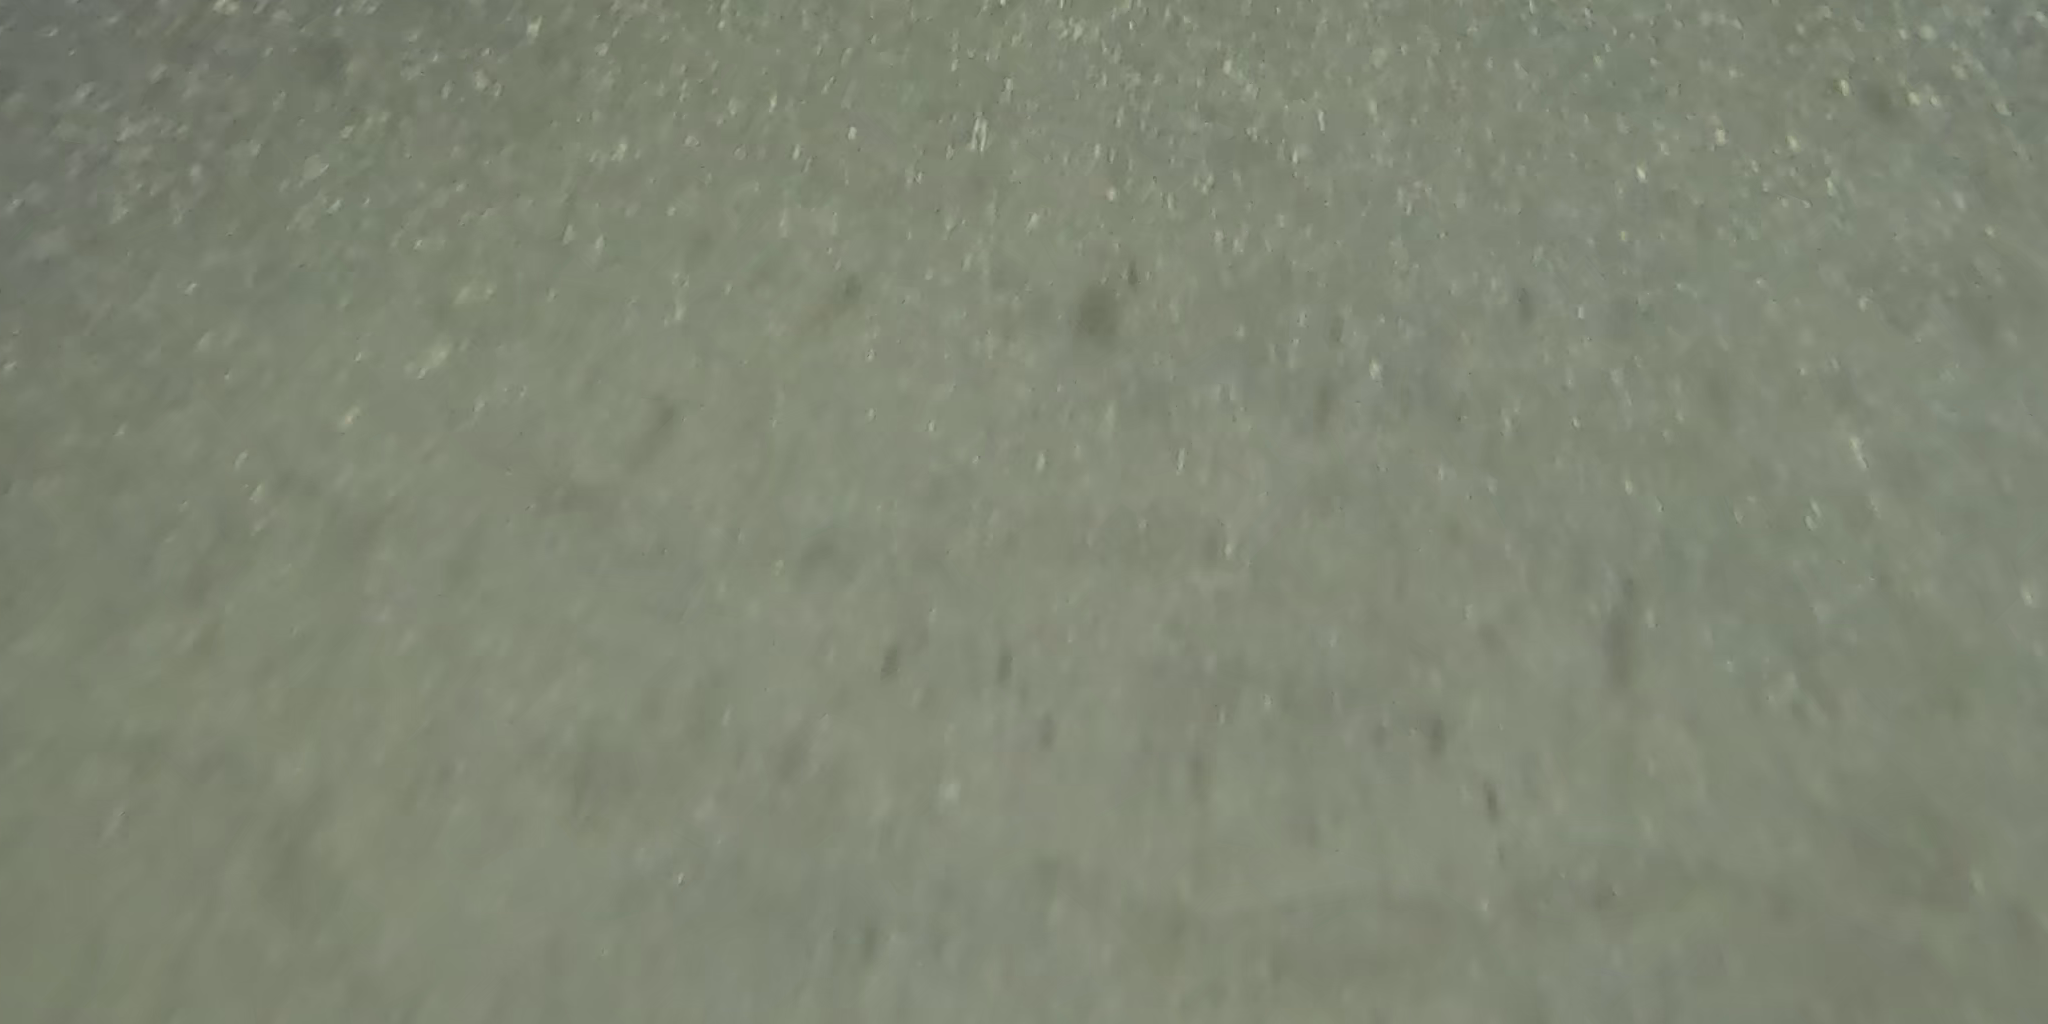
Seabed habitat: bad